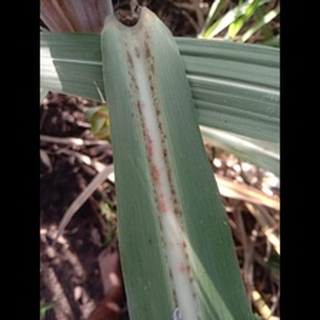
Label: sugarcane_rust